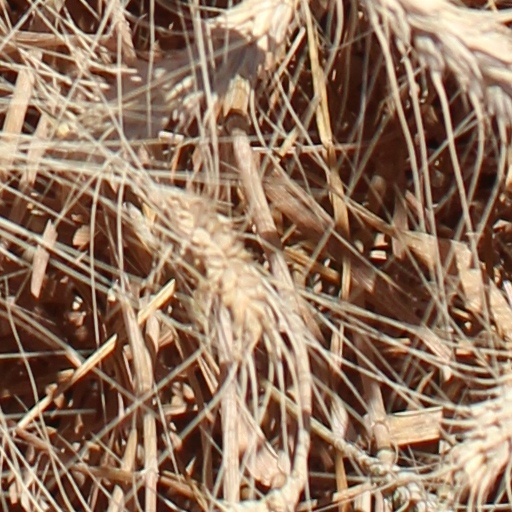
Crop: wheat